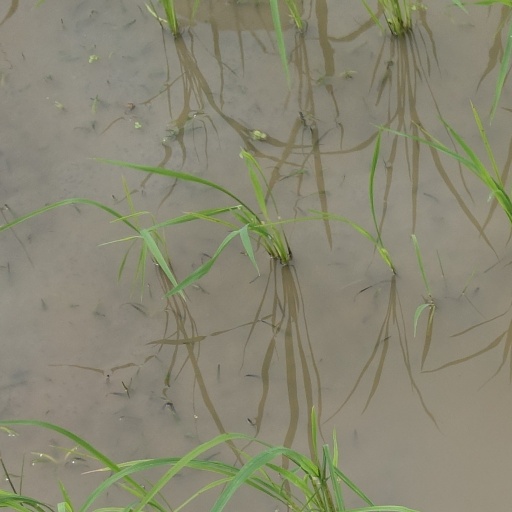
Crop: rice